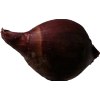
Label: red_onion